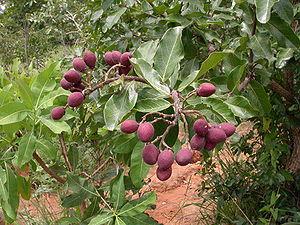
Maranthes est un genre de plantes appartenant à la famille des Chrysobalanaceae.
La famille des Chrysobalanaceae est constituée de plantes dicotylédones ; elle comprend dans les 400 espèces réparties en 8 à 18 genres.
Maranthes polyandra Prance est une espèce d'arbre africain de la famille des Chrysobalanaceae, selon la classification phylogénétique.